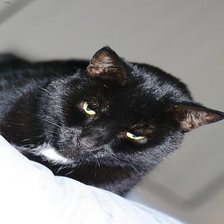
Species: cat
Breed: Bombay